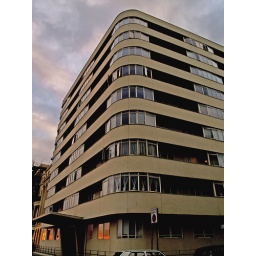
Cornered in pink and blue